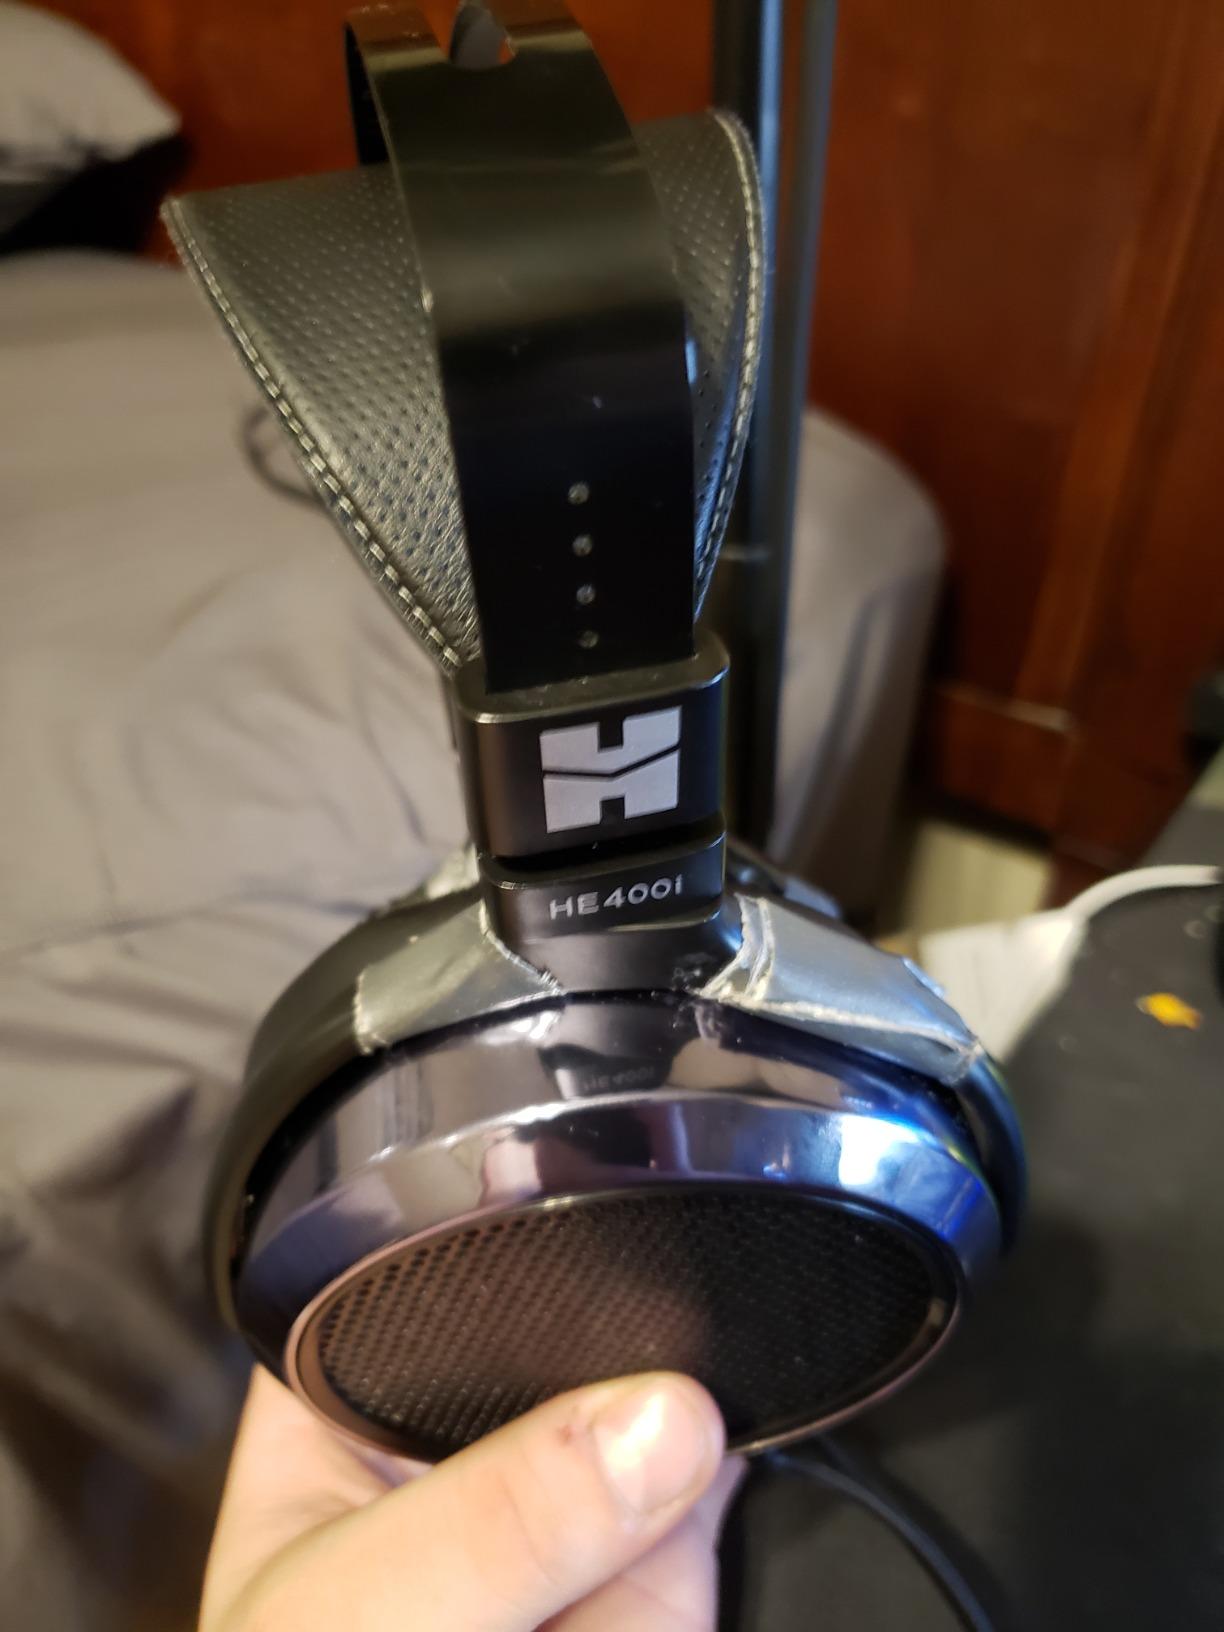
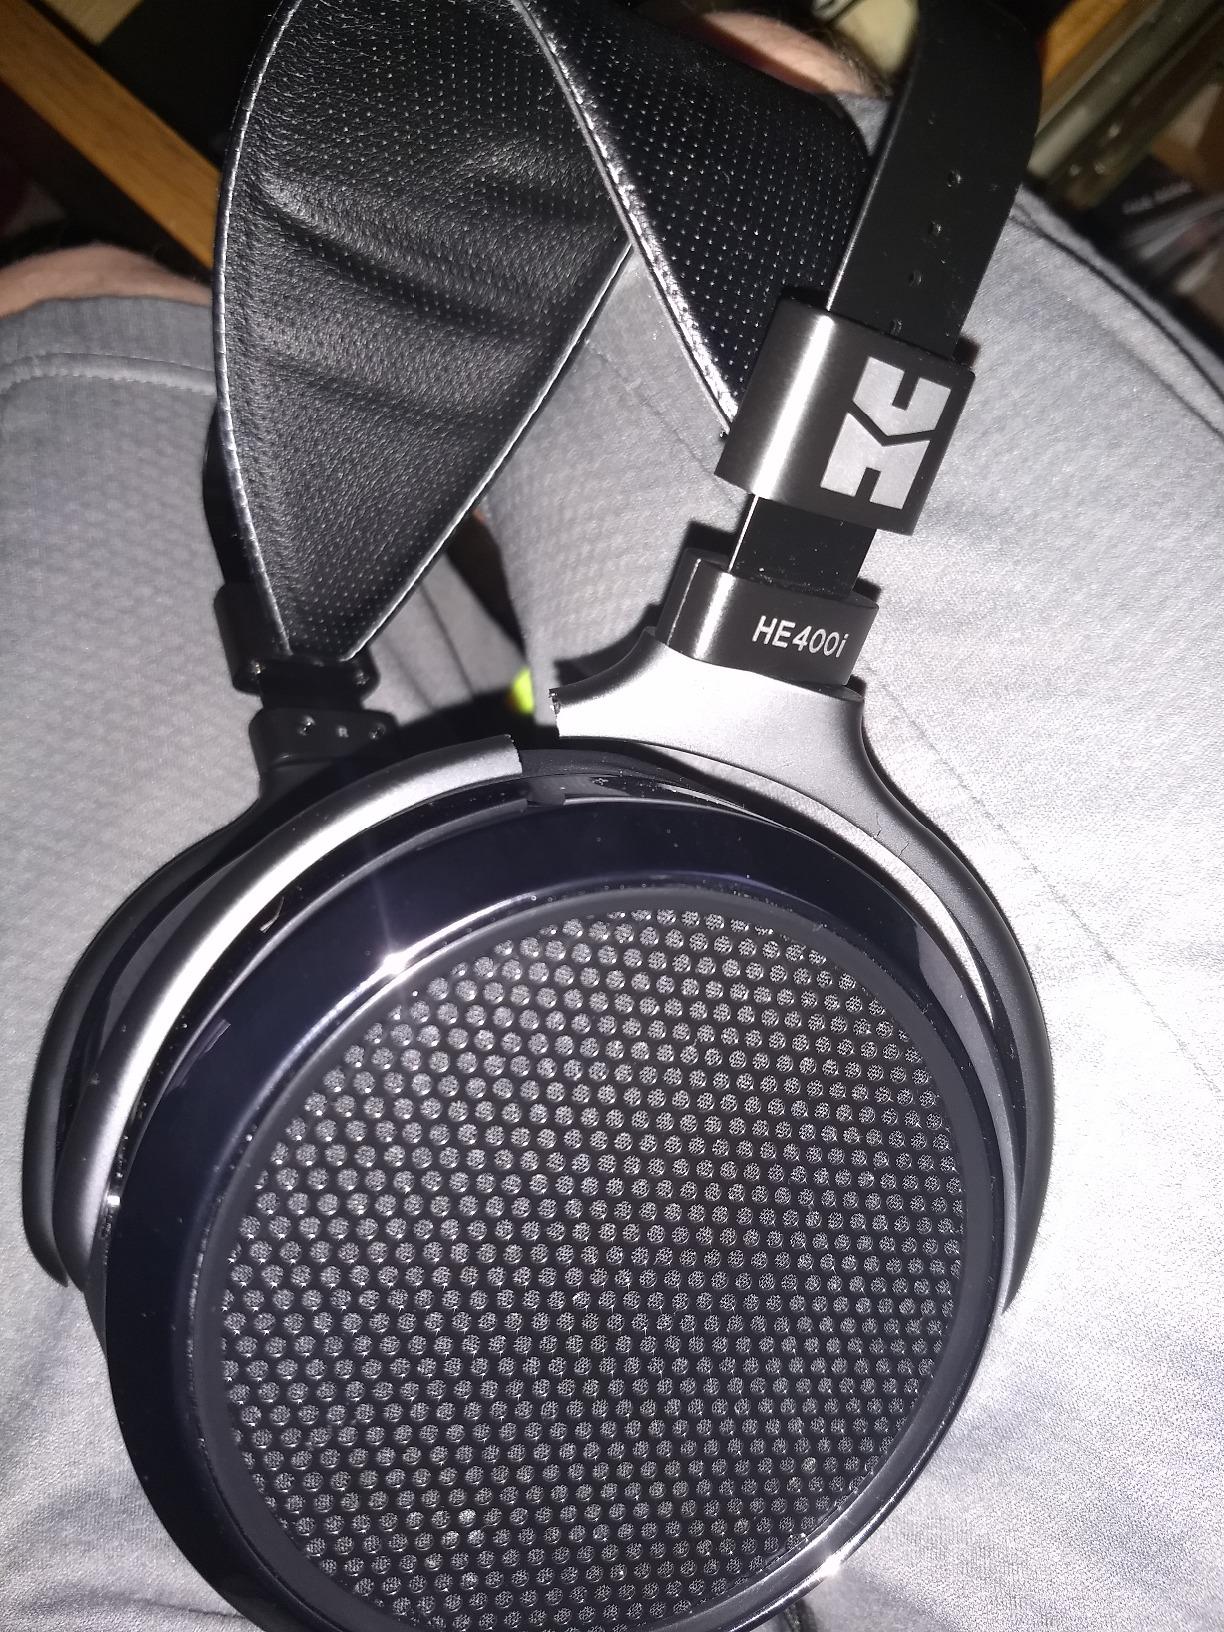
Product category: headphones
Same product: yes